Russian Post

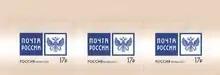
Stamps with the logo of Russian Post.

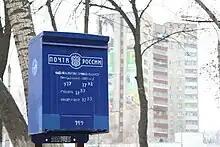
A mailbox in Lipetsk

In 1993 Russian Post became a part of Ministry of Communications. In 1995, the office was reorganized as the Russian Federation Postal Service, and in 1996 it was reorganized into the Department of Post in the Ministry of Communications of the Russian Federation. Russian postal enterprises had operating and commercial independence, but with strong competition from former partnering telecommunication companies.